Polyglyphanodon

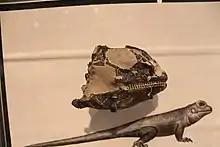
Skull and restoration at the National Museum of Natural History.

Polyglyphanodon is an extinct genus of polyglyphanodontid lizard containing the species "P. sternbergi" from the Maastrichtian aged North Horn Formation of Utah. The species is known from several mostly complete and partial skeletons. It is distinguished by its transversely orientated interlocking teeth, which suggest a herbivorous diet